Isidoro Díaz

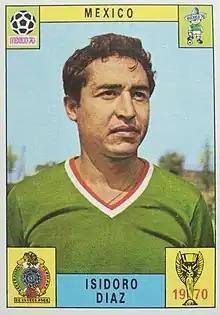
Díaz in 1970

Isidoro Díaz Mejía (born 14 February 1938) is a Mexican former professional footballer who played as a midfielder.